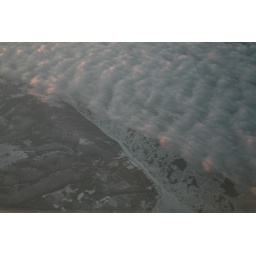
pictures out of the window of the flight from reykjavik to boston flying over greenland then northern canada